Álex Márquez

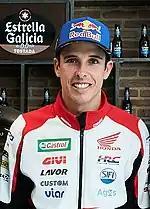
Márquez in 2022

For the 2021 season Márquez joined the LCR Honda Castrol team, partnering Nakagami. For the 2022 season, Márquez remained with the LCR Team.